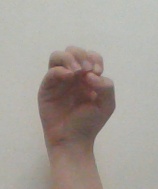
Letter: ha